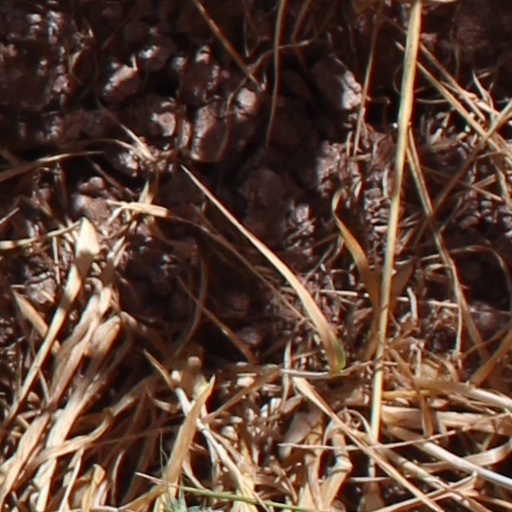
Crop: wheat